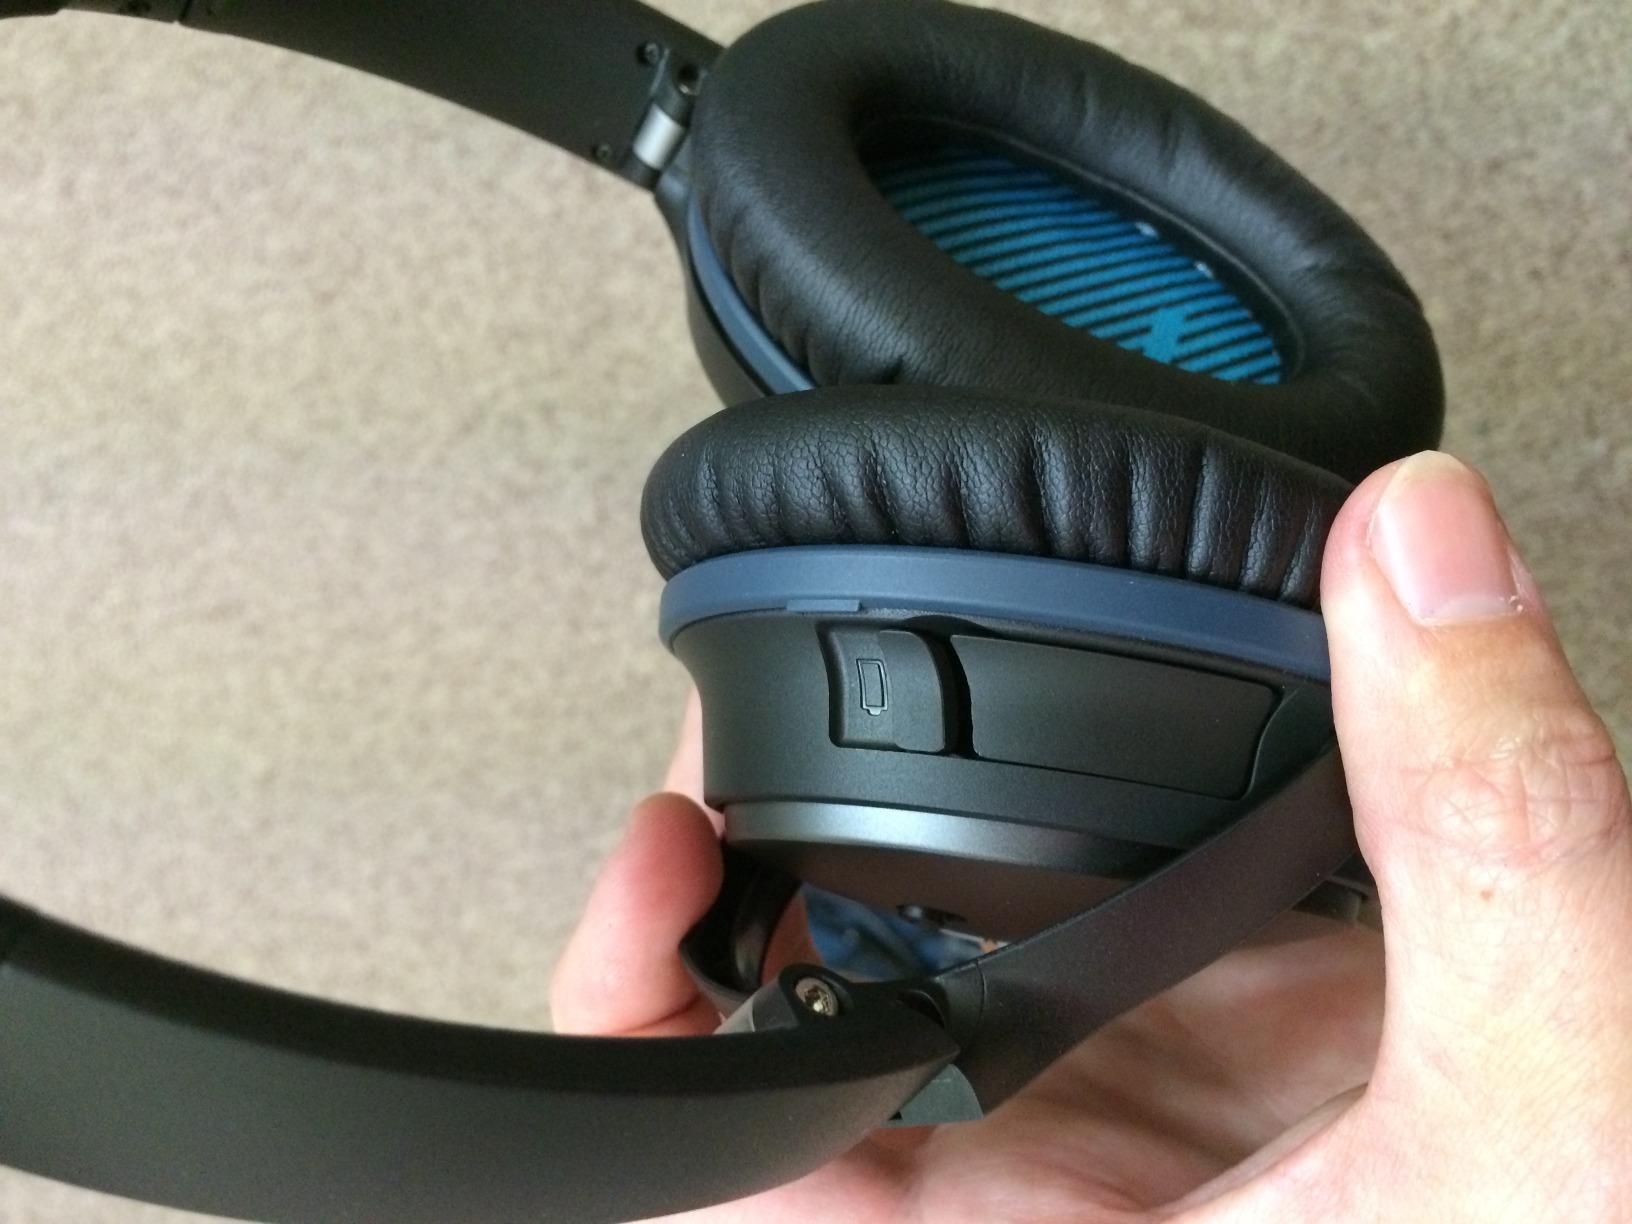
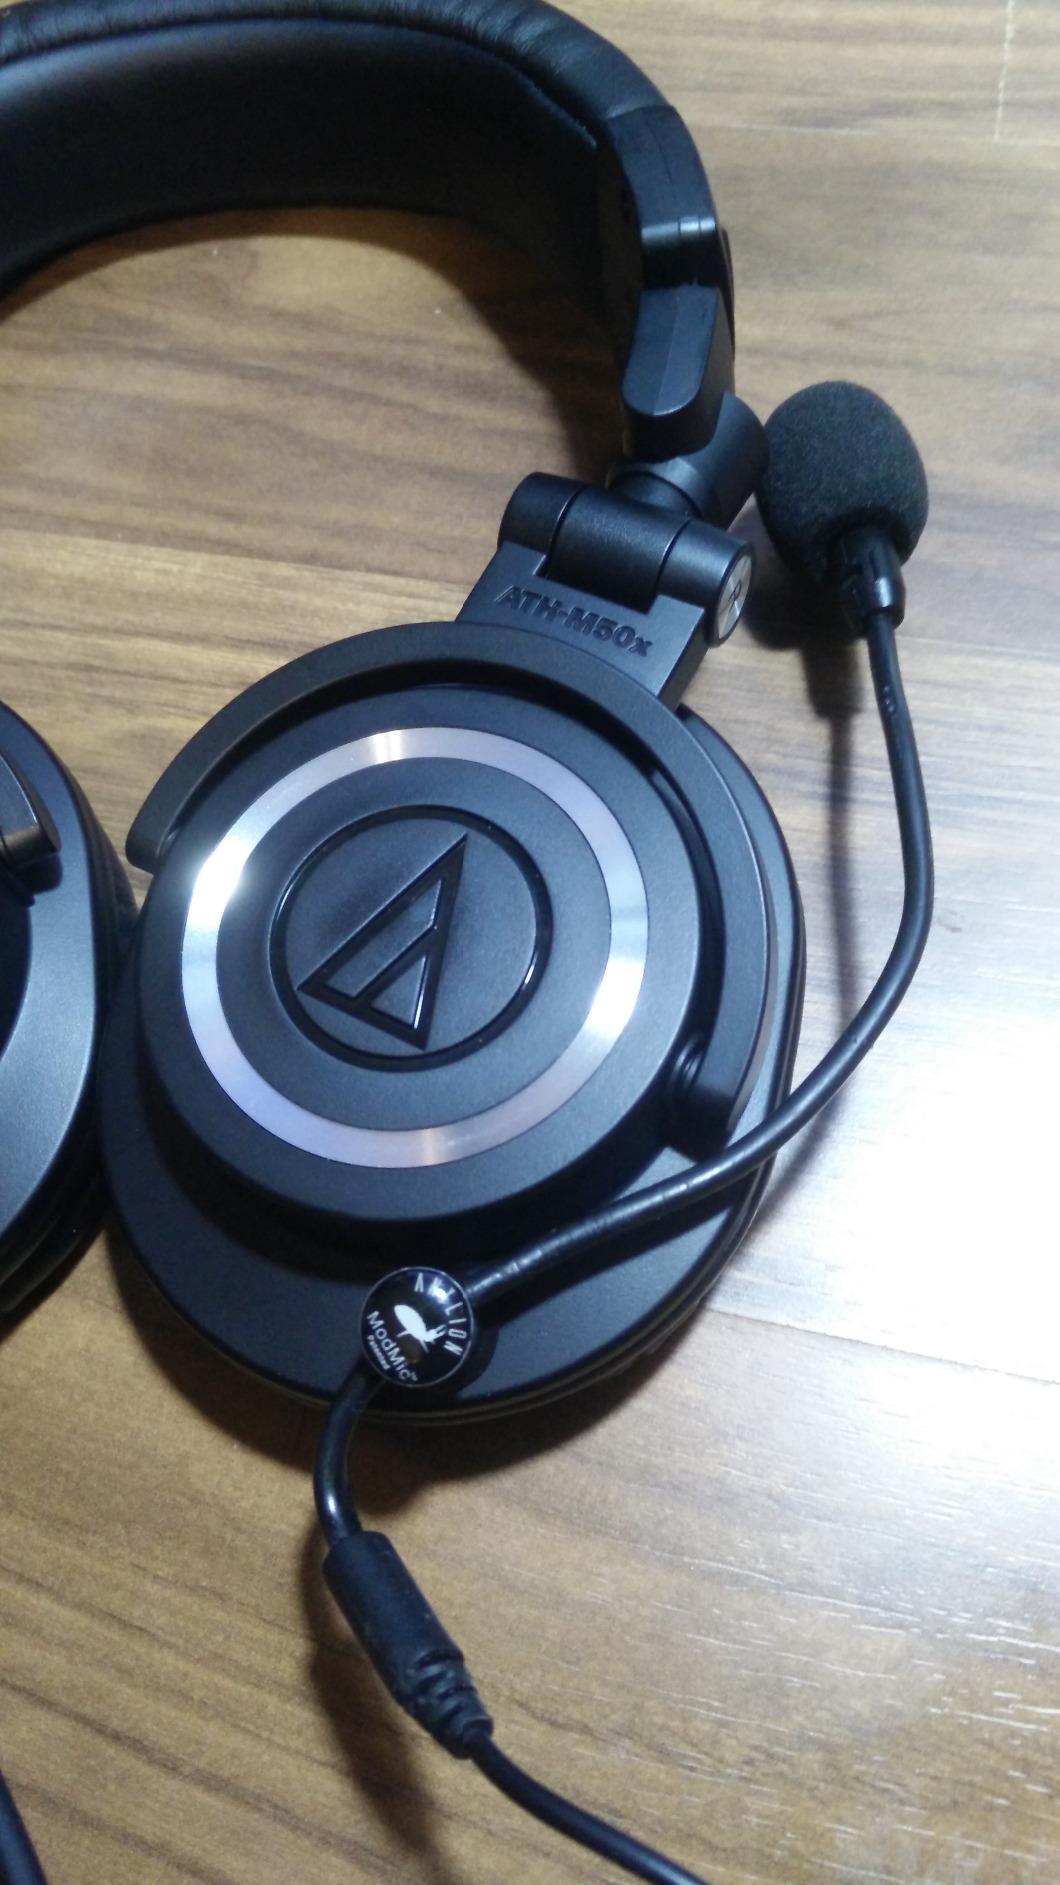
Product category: headphones
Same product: no